Al Sharpton 2004 presidential campaign

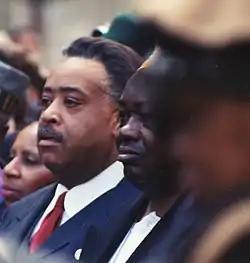
Al Sharpton in March 2000

Al Sharpton was born in New York City in 1954. At an early age, he took an interest in religion and was ordained as a Pentecostal minister at the age of 10. In his teenage years, he became involved in politics and activism, and in 1969, he was named the youth director for Operation Breadbasket by civil rights activist Jesse Jackson. In 1972, Sharpton served as the youth director for Shirley Chisholm's 1972 presidential campaign and that same decade he formed the National Youth Movement. Throughout the 1980s, Sharpton became more well known for organizing protests on various issues, and in 1987, he reached national attention for advocating in support of Tawana Brawley, a woman who alleged that six white police officers had raped her. A grand jury later ruled the allegations a hoax and Sharpton was later charged with defamation of an assistant district attorney who had been involved in the case. In 1991, Sharpton founded the civil rights organization the National Action Network (NAN).